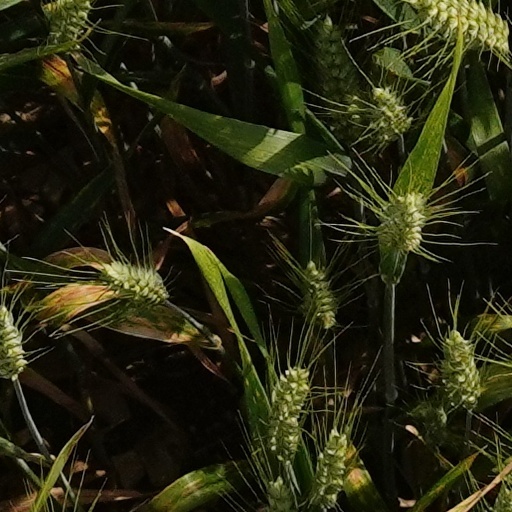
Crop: wheat